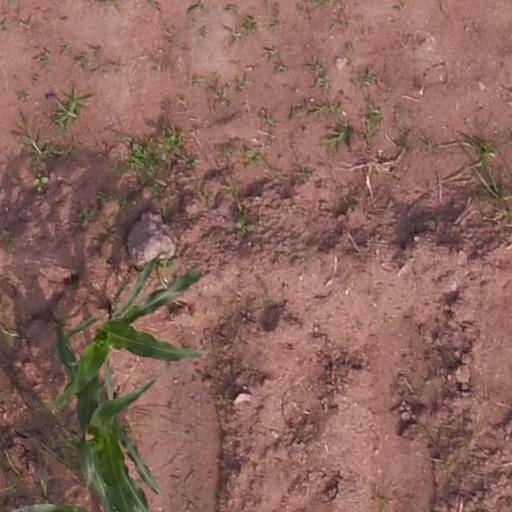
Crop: maize; corn